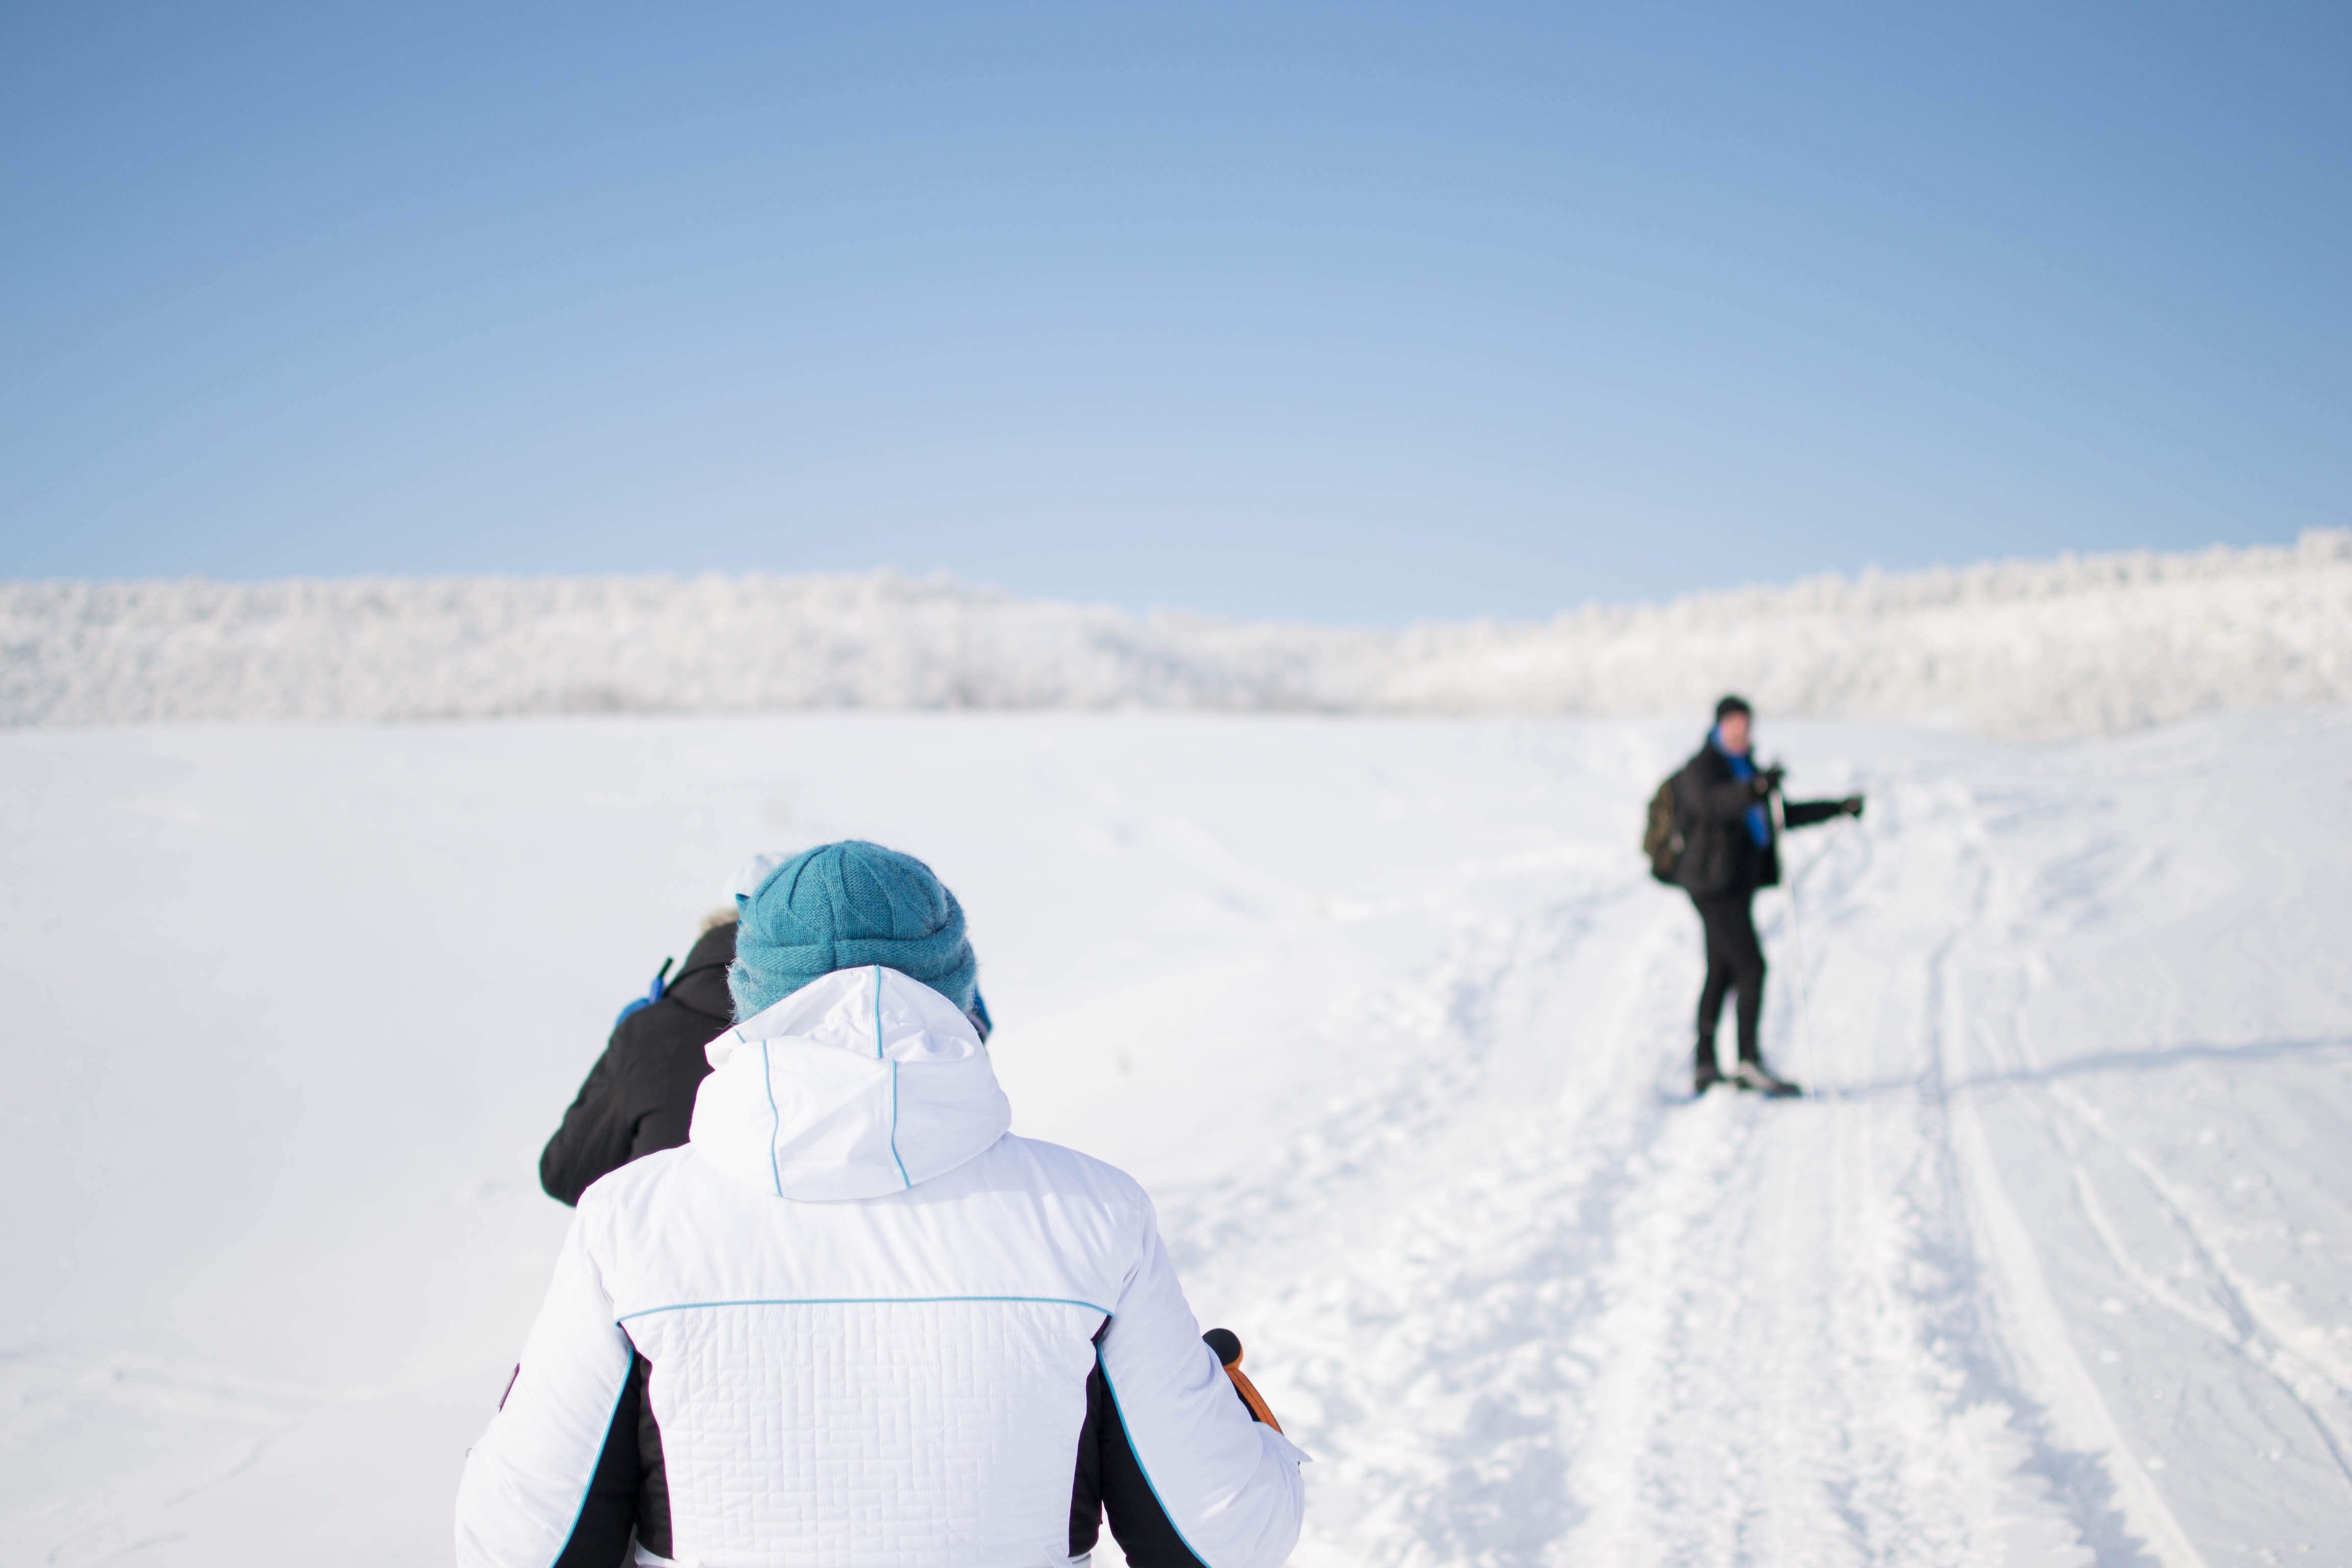
walking, person, snow, winter, male, arctic, skiing, season, friend, winter sport, sports, footwear, piste, ski touring, nordic skiing, ski mountaineering, ski equipment, telemark skiing